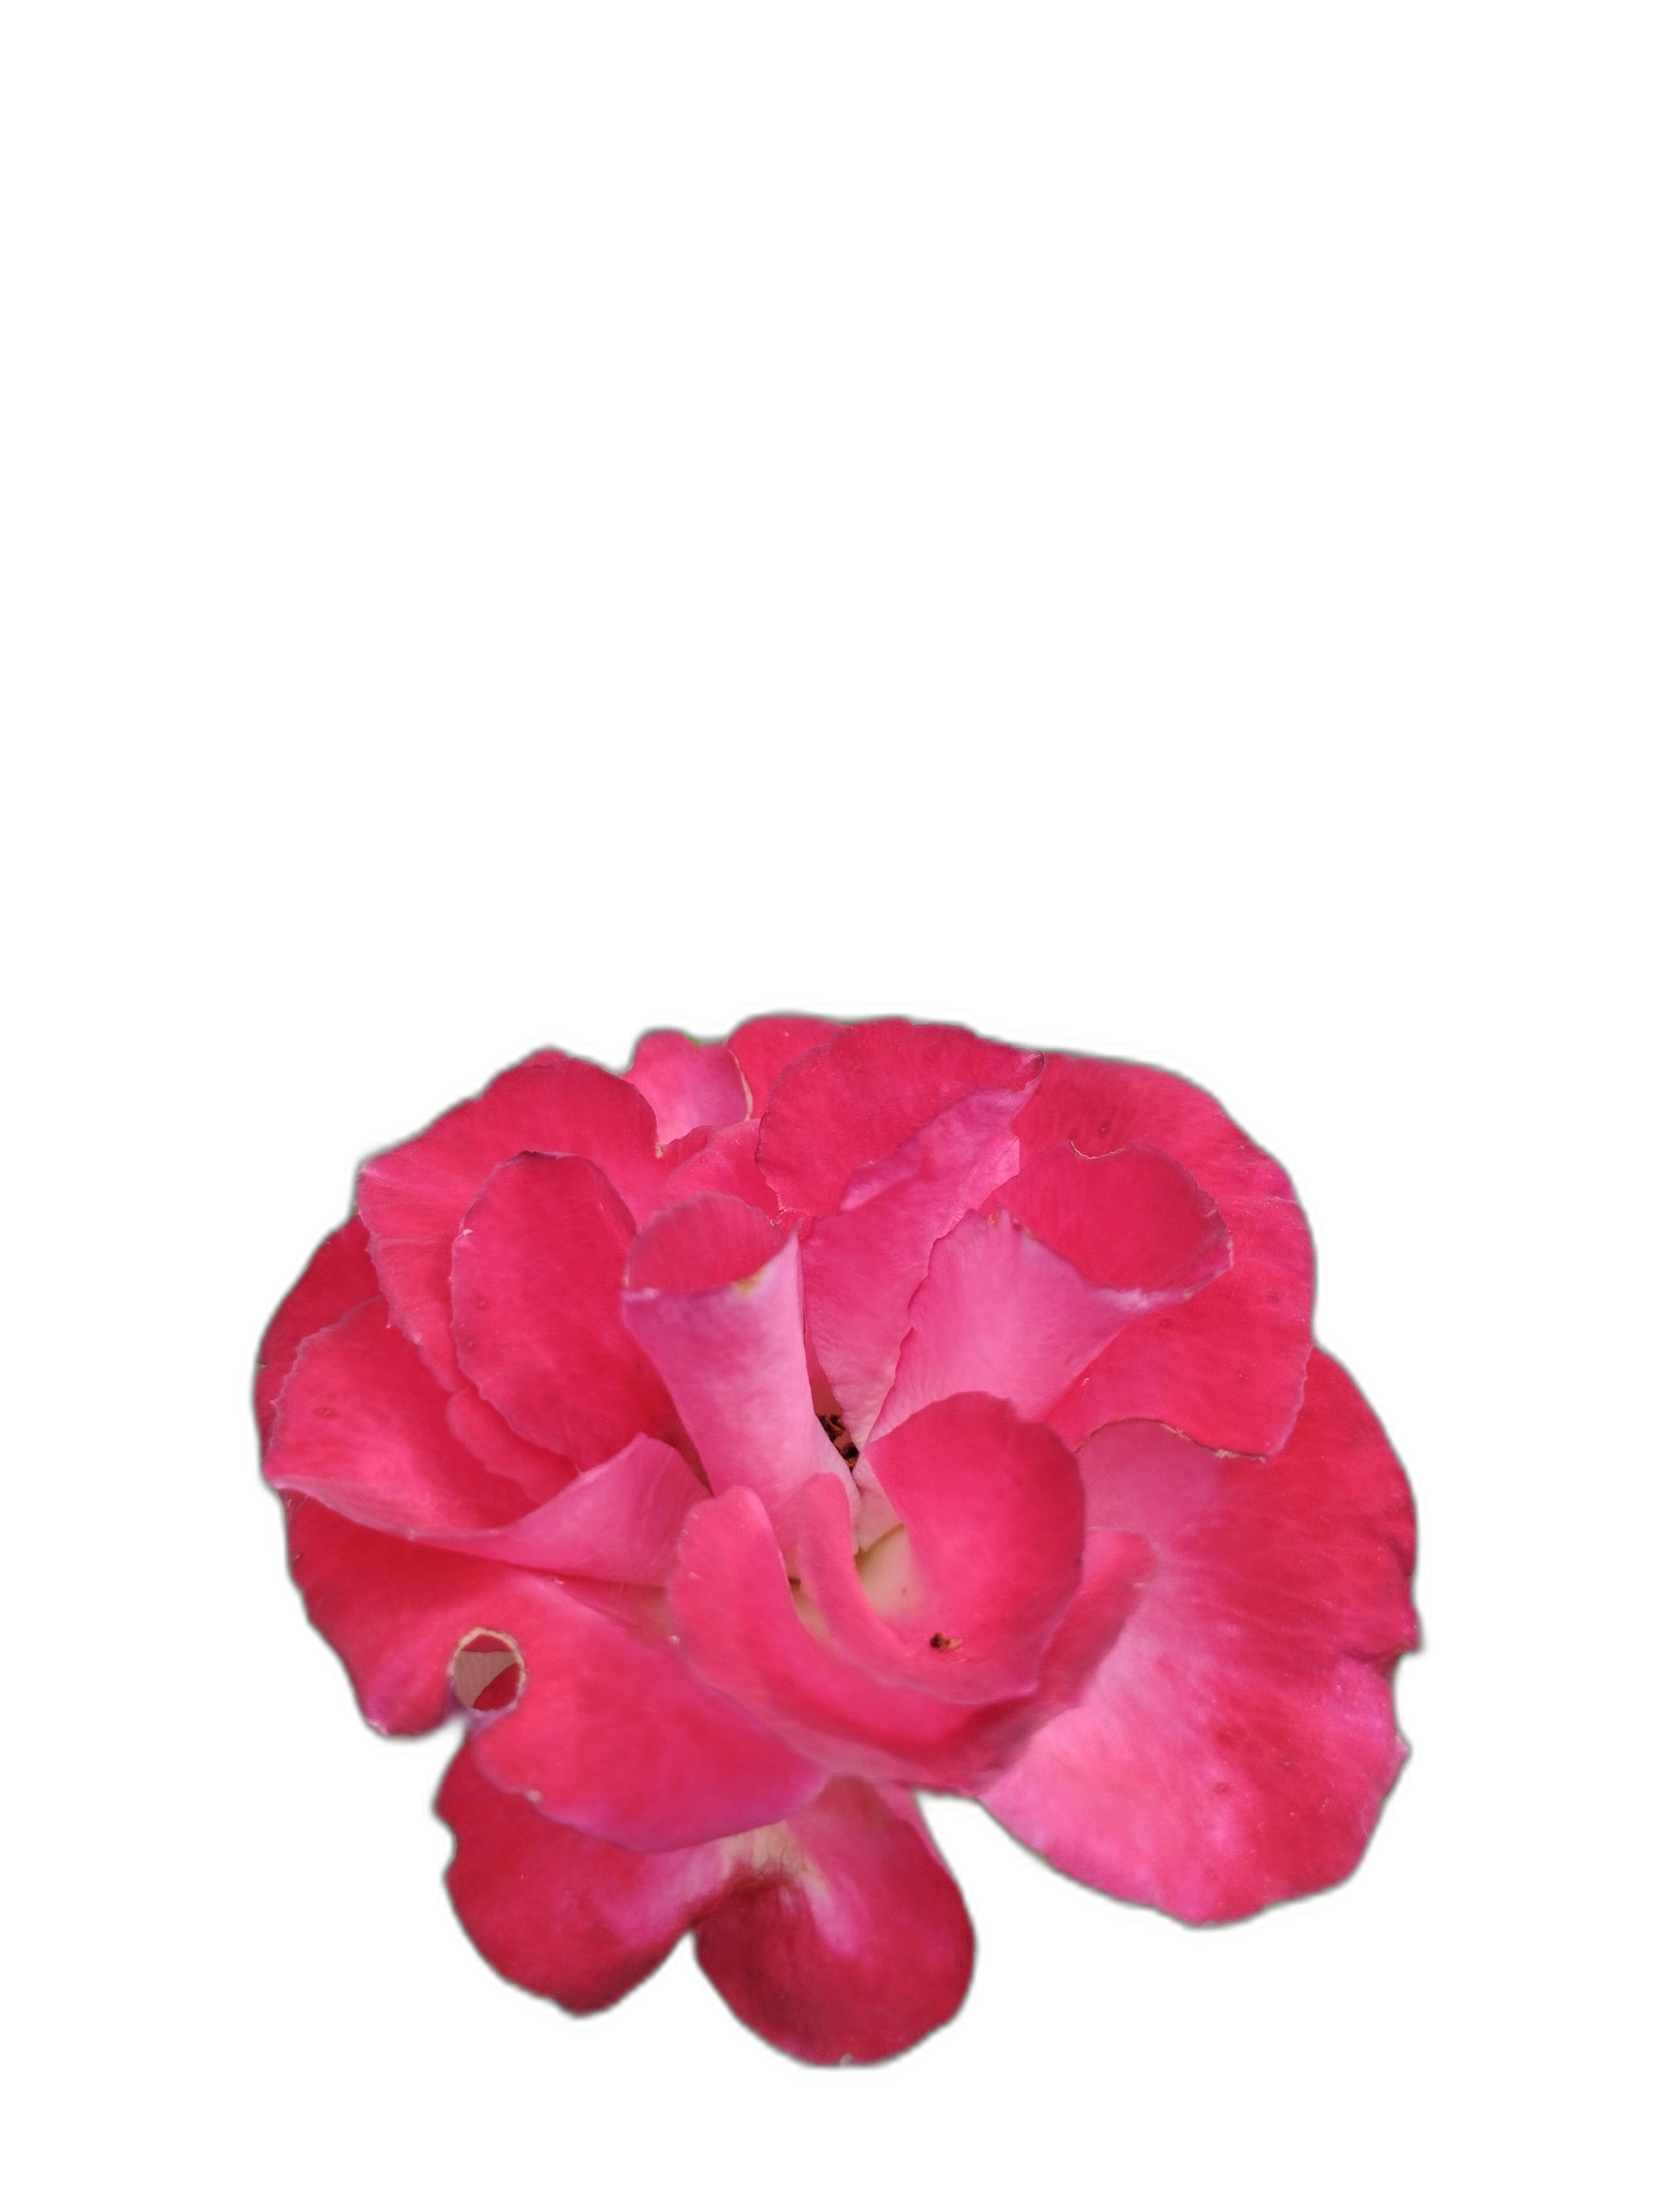
Label: Rose